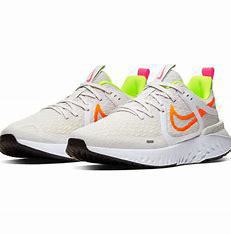
Brand: Nike
Model: Legend React